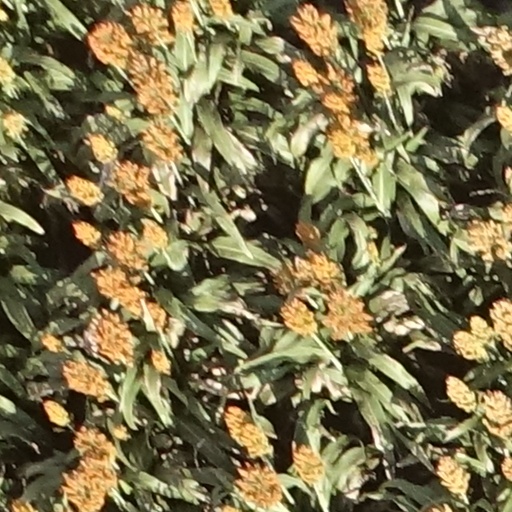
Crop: sorghum